Prague European Summit

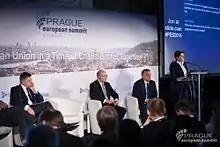
PMs Robert Fico, Bohuslav Sobotka, Viktor Orbán and Beata Szydło speaking at the Prague European Summit 2016

The second conference of the Prague European Summit took place between 6–8 June 2016 and focused on the EU's "togetherness", solidarity and cohesion, bearing the title "EU in a Time of Crisis: Better Together?”